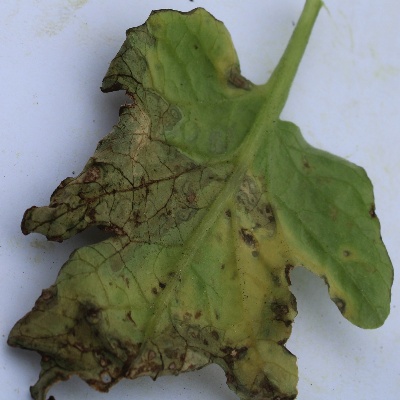
Crop: Tomato
Condition: verticulium wilt